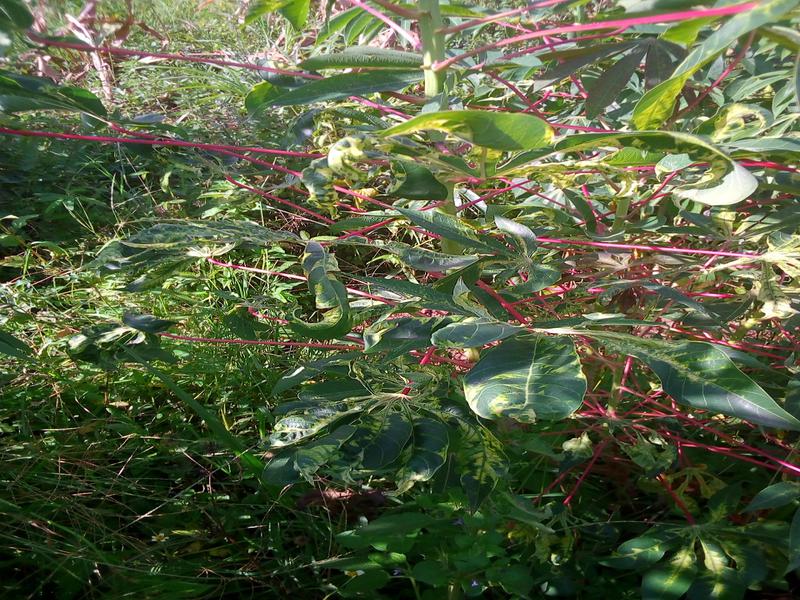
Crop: cassava
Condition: mosaic_disease